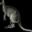
Label: kangaroo